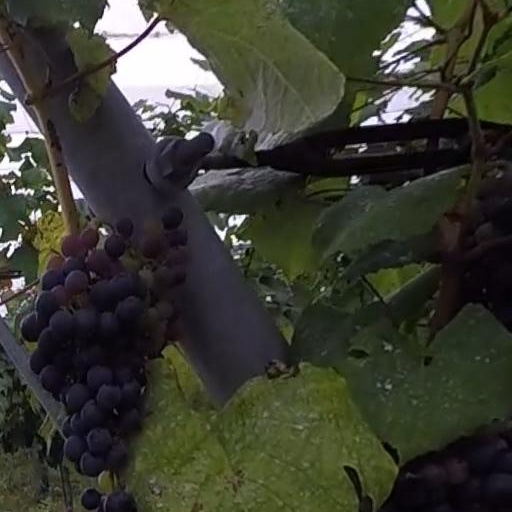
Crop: grape